Ferrero Rocher

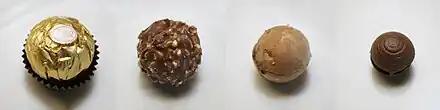

The chocolate consists of a whole roasted hazelnut encased in a thin wafer shell filled with hazelnut chocolate and covered in milk chocolate and chopped hazelnuts. Its ingredients are milk chocolate, sugar, cocoa butter, cocoa mass, skim milk powder, butteroil, lecithin as emulsifier (soy), vanillin (artificial flavor), hazelnuts, palm oil, wheat flour, whey (milk), low fat cocoa powder, sodium bicarbonate (leavening agent), and salt.